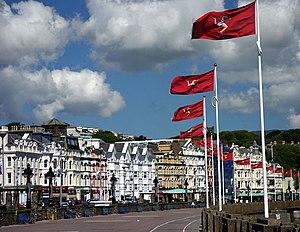
Le drapeau de l'île de Man, appelé Ny Tree Casyn en mannois, en français « les trois pieds », représente une triquètre en armure, en sens dextre et sur fond de gueules.